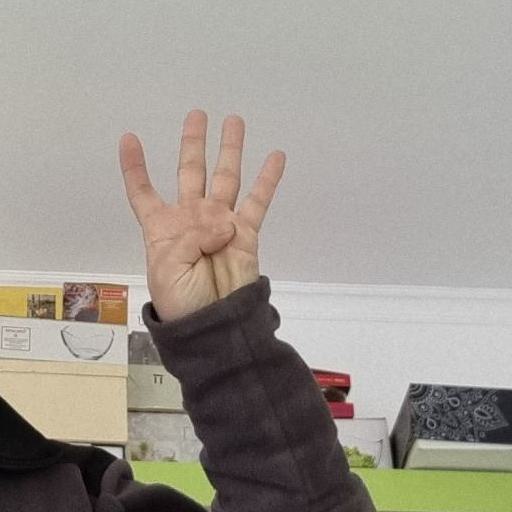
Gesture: four